Key Largo woodrat

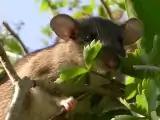

Since the Key Largo woodrat has a small and specific habitat, it is susceptible to human encroachment. Since the 1920s, it has lost almost half of its traditional habitat. In the early 1980s, biologists began equipping rats with radio devices to count them and study them; by the end of the 1980s, a study showed that the rat had disappeared from Key Largo proper and its total population had dwindled to some 6500 animals on North Key Largo. Its fate in Key Largo was tied to that of the American crocodile ("Crocodylus acutus)", and when a planned reservation for the crocodile in North Key Largo bogged down during the presidential transition in the US Administration in 1980, the woodrat was threatened with extinction; the crocodile reservation was to be a haven for the woodrat, and also for the rare Schaus swallowtail butterfly ("Papilio aristodemus"). A project called Port Bougainville, with 15 hotels besides condos, would add 45,000 inhabitants to North Key Largo by the year 2000, adding to the pressure on the crocodile and other animals.